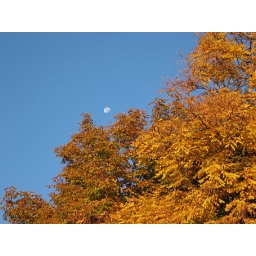
Autumn yellow, sky blue and near full moon